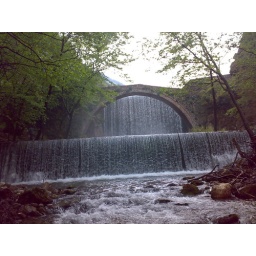
The magnificence of the old stone arch bridge near Palaiokaria village, Trikala